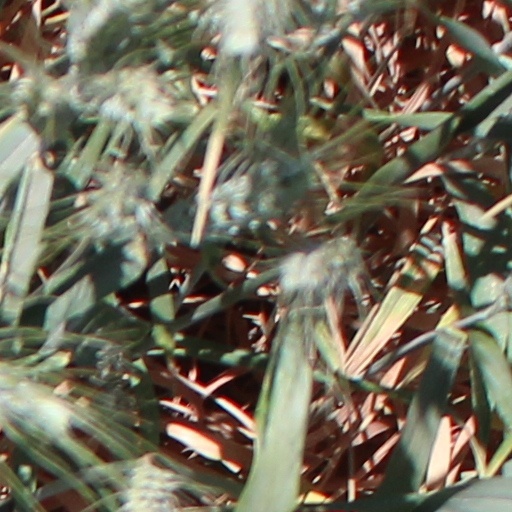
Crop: wheat